Maon Kurosaki

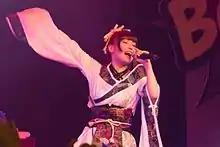
Kurosaki performs at Bangkok Comic Con in 2014

In 2011, Kurosaki formed the band Altima with Move's Mototaka "Motsu" Segawa and fripSide's Satoshi "Sat" Yaginuma. Kurosaki released three more singles in 2012: "Hell:ium" on May 9, on August 8, and "Under / Shaft" on October 17. "Reimei" is used as the opening theme for the 2012 "Hakuōki Reimeiroku" anime series, and "Under / Shaft" is used as the opening theme for the 2012 "Jormungand: Perfect Order" anime series. She was a guest at Anime Festival Asia Malaysia in 2012. Her third studio album "Vertical Horizon" was released on April 10, 2013. Her single "X-Encounter", released on November 6, 2013, is used as the opening theme for the 2013 "Tokyo Ravens" anime series. Her fourth studio album "Reincarnation" was released on July 23, 2014. In July 2014, she attended the Bangkok Comic Con. Her seventh single was released on October 15, 2014; the song is used as the opening theme for the 2014 "The Fruit of Grisaia" anime series. Her eighth single was released on May 13, 2015; the titular track is used as the opening theme for the 2015 "Le Eden de la Grisaia" anime series. She made an appearance at CharaExpo in Singapore in June 2015.